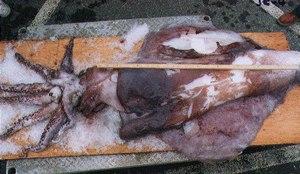
Taningia est un genre de céphalopodes de la famille des Octopoteuthidae.
Les Oegopsina constituent un sous-ordre de calmars.